2024 ARIA Music Awards

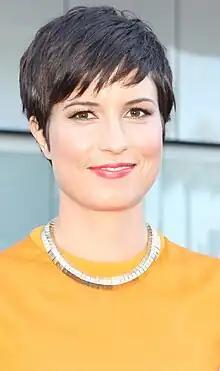
Missy Higgins at the 2013 ARIA Awards, Sydney

Singer-songwriter Missy Higgins was inducted into the ARIA Hall of Fame.